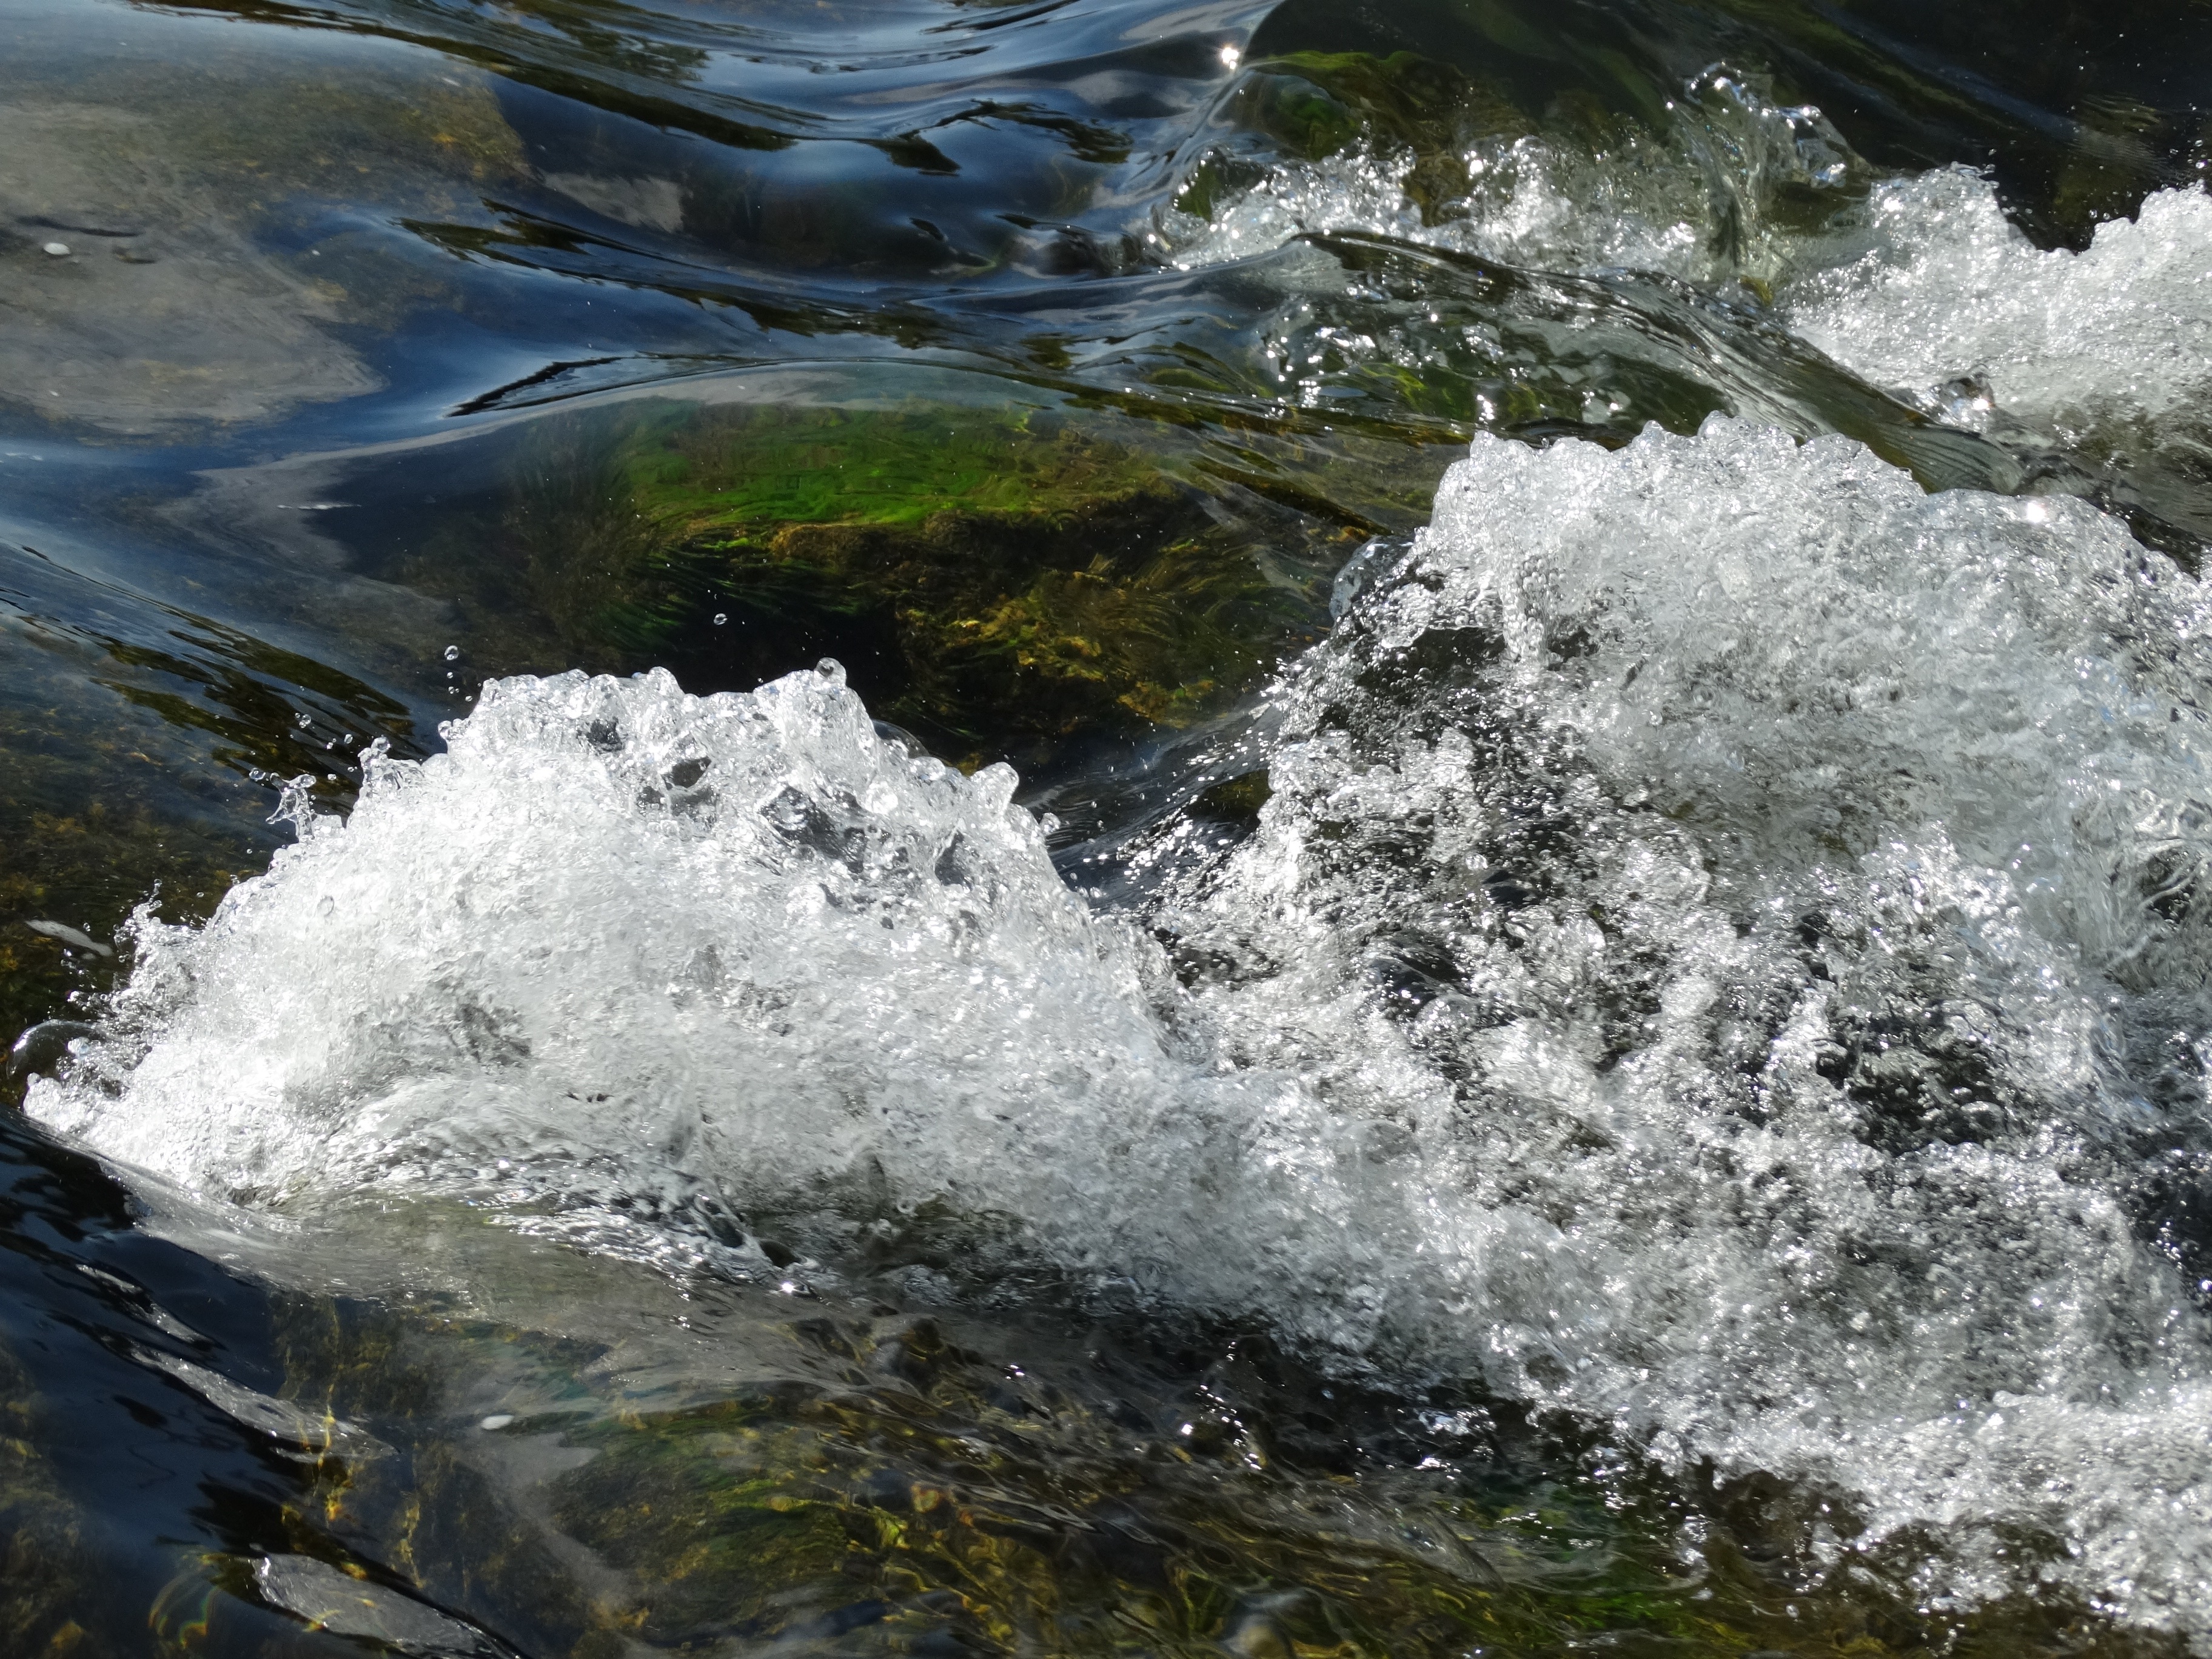
sea, water, nature, rock, creek, mountain, wave, river, stream, ice, rapid, body of water, bach, waters, water feature, bubbly, wind wave